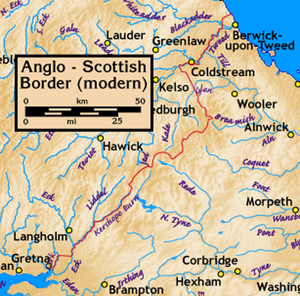
La frontière entre l'Angleterre et l'Écosse, en anglais Anglo-Scottish border, English-Scottish border ou The Border, en scots Scots-Inglis Border, est une limite administrative infranationale délimitant deux des quatre nations constitutives du Royaume-Uni : l'Angleterre au sud et l'Écosse au nord. Intégralement située sur l'île de Grande-Bretagne, elle la traverse d'est en ouest, respectivement de la mer du Nord à la mer d'Irlande.